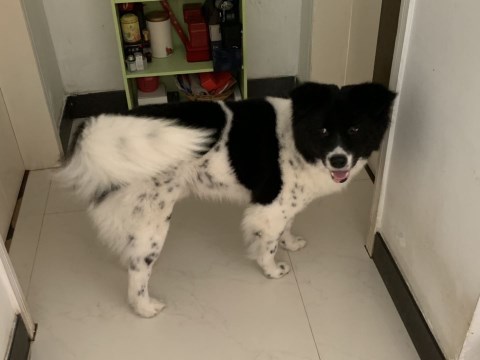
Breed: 2594-n000109-Border_collie